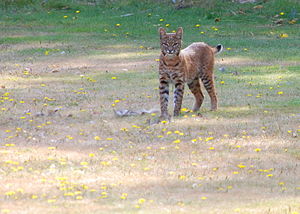
Rødlos / Fysiske kendetegn
En rødlos efter overfald på en kylling i en baghave i North Bend i Washington.
Rødlossen er et nordamerikansk pattedyr i kattedyrfamilien. Med sine cirka 13 anerkendte underarter strækker rødlossens udbredelse sig fra det sydlige Canada til det nordlige Mexico og omfatter dermed størstedelen af USA's fastland. Rødlossen er et tilpasningsdygtigt rovdyr, som både holder til i skovområder, halvørkener, sumpe og i udkanten af skove og byer.